Batman, Turkey

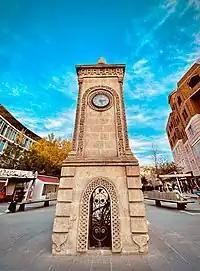
Batman clock tower

The Batman Province contains the strategic Tigris River with fertile lands by its sides, as well as rocky hills with numerous caves providing a natural shelter. As a result, it was inhabited from prehistoric times, likely from the Neolithic (Paleolithic) period, according to archeological evidence. First documented evidence of settlements in the province dates back to the 7th century BC. An artificial "island" was created in this marshy area, which was named "elekhan" and stood independent for 194 years from 546 BC until the invasion of Alexander the Great in 352 BC. The Batman Province was a religious center in the 4th–6th centuries AD and was part of the Byzantine Empire for seven centuries. In the 11th–12th centuries became under the control of the Great Seljuq Empire and Artuqids and became a prominent outpost of the Silk Road. This area was populated by Syriac Christians and had a significant presence of Pontic Greeks, Assyrians, Baghdadi Jews and Armenians; these peoples lived in the region from 500 BC to the late 19th century. Significant changes in its management and language were brought in 1515 by Mahmoud Pasha Elekhani. It is believed that a variant of his name, "Elah", was transformed into "Iluh" and gave the old name to the Batman city.